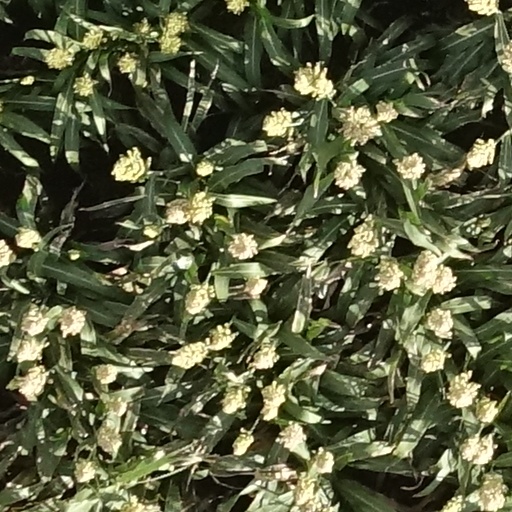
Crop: sorghum